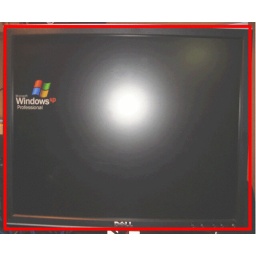
computer screen rectangle over